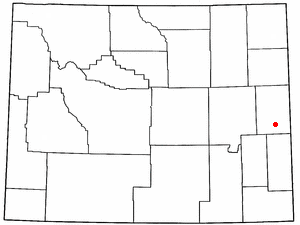
Lusk est une ville de l'est du Wyoming. Lusk est le siège du comté de Niobrara. Lors du recensement de 2010, la ville comptait 1 567 habitants.